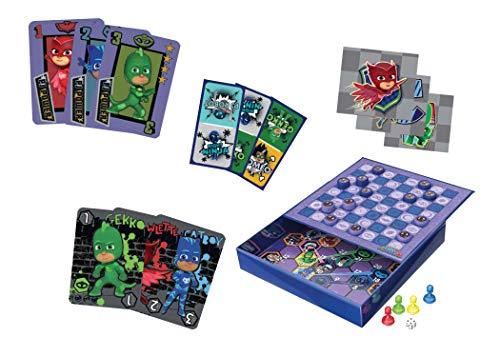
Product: Cardinal Games PJ Masks 6-in-1 Game House
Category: Toys & Games | Games & Accessories | Board Games
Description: Great gift for any fan of Pj masks.
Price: $14.99
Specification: ProductDimensions:2.2x12x11.5inches|ItemWeight:2pounds|ShippingWeight:2pounds(Viewshippingratesandpolicies)|ASIN:B07RX8RH2N|Itemmodelnumber:6053603|Manufacturerrecommendedage:5-7years